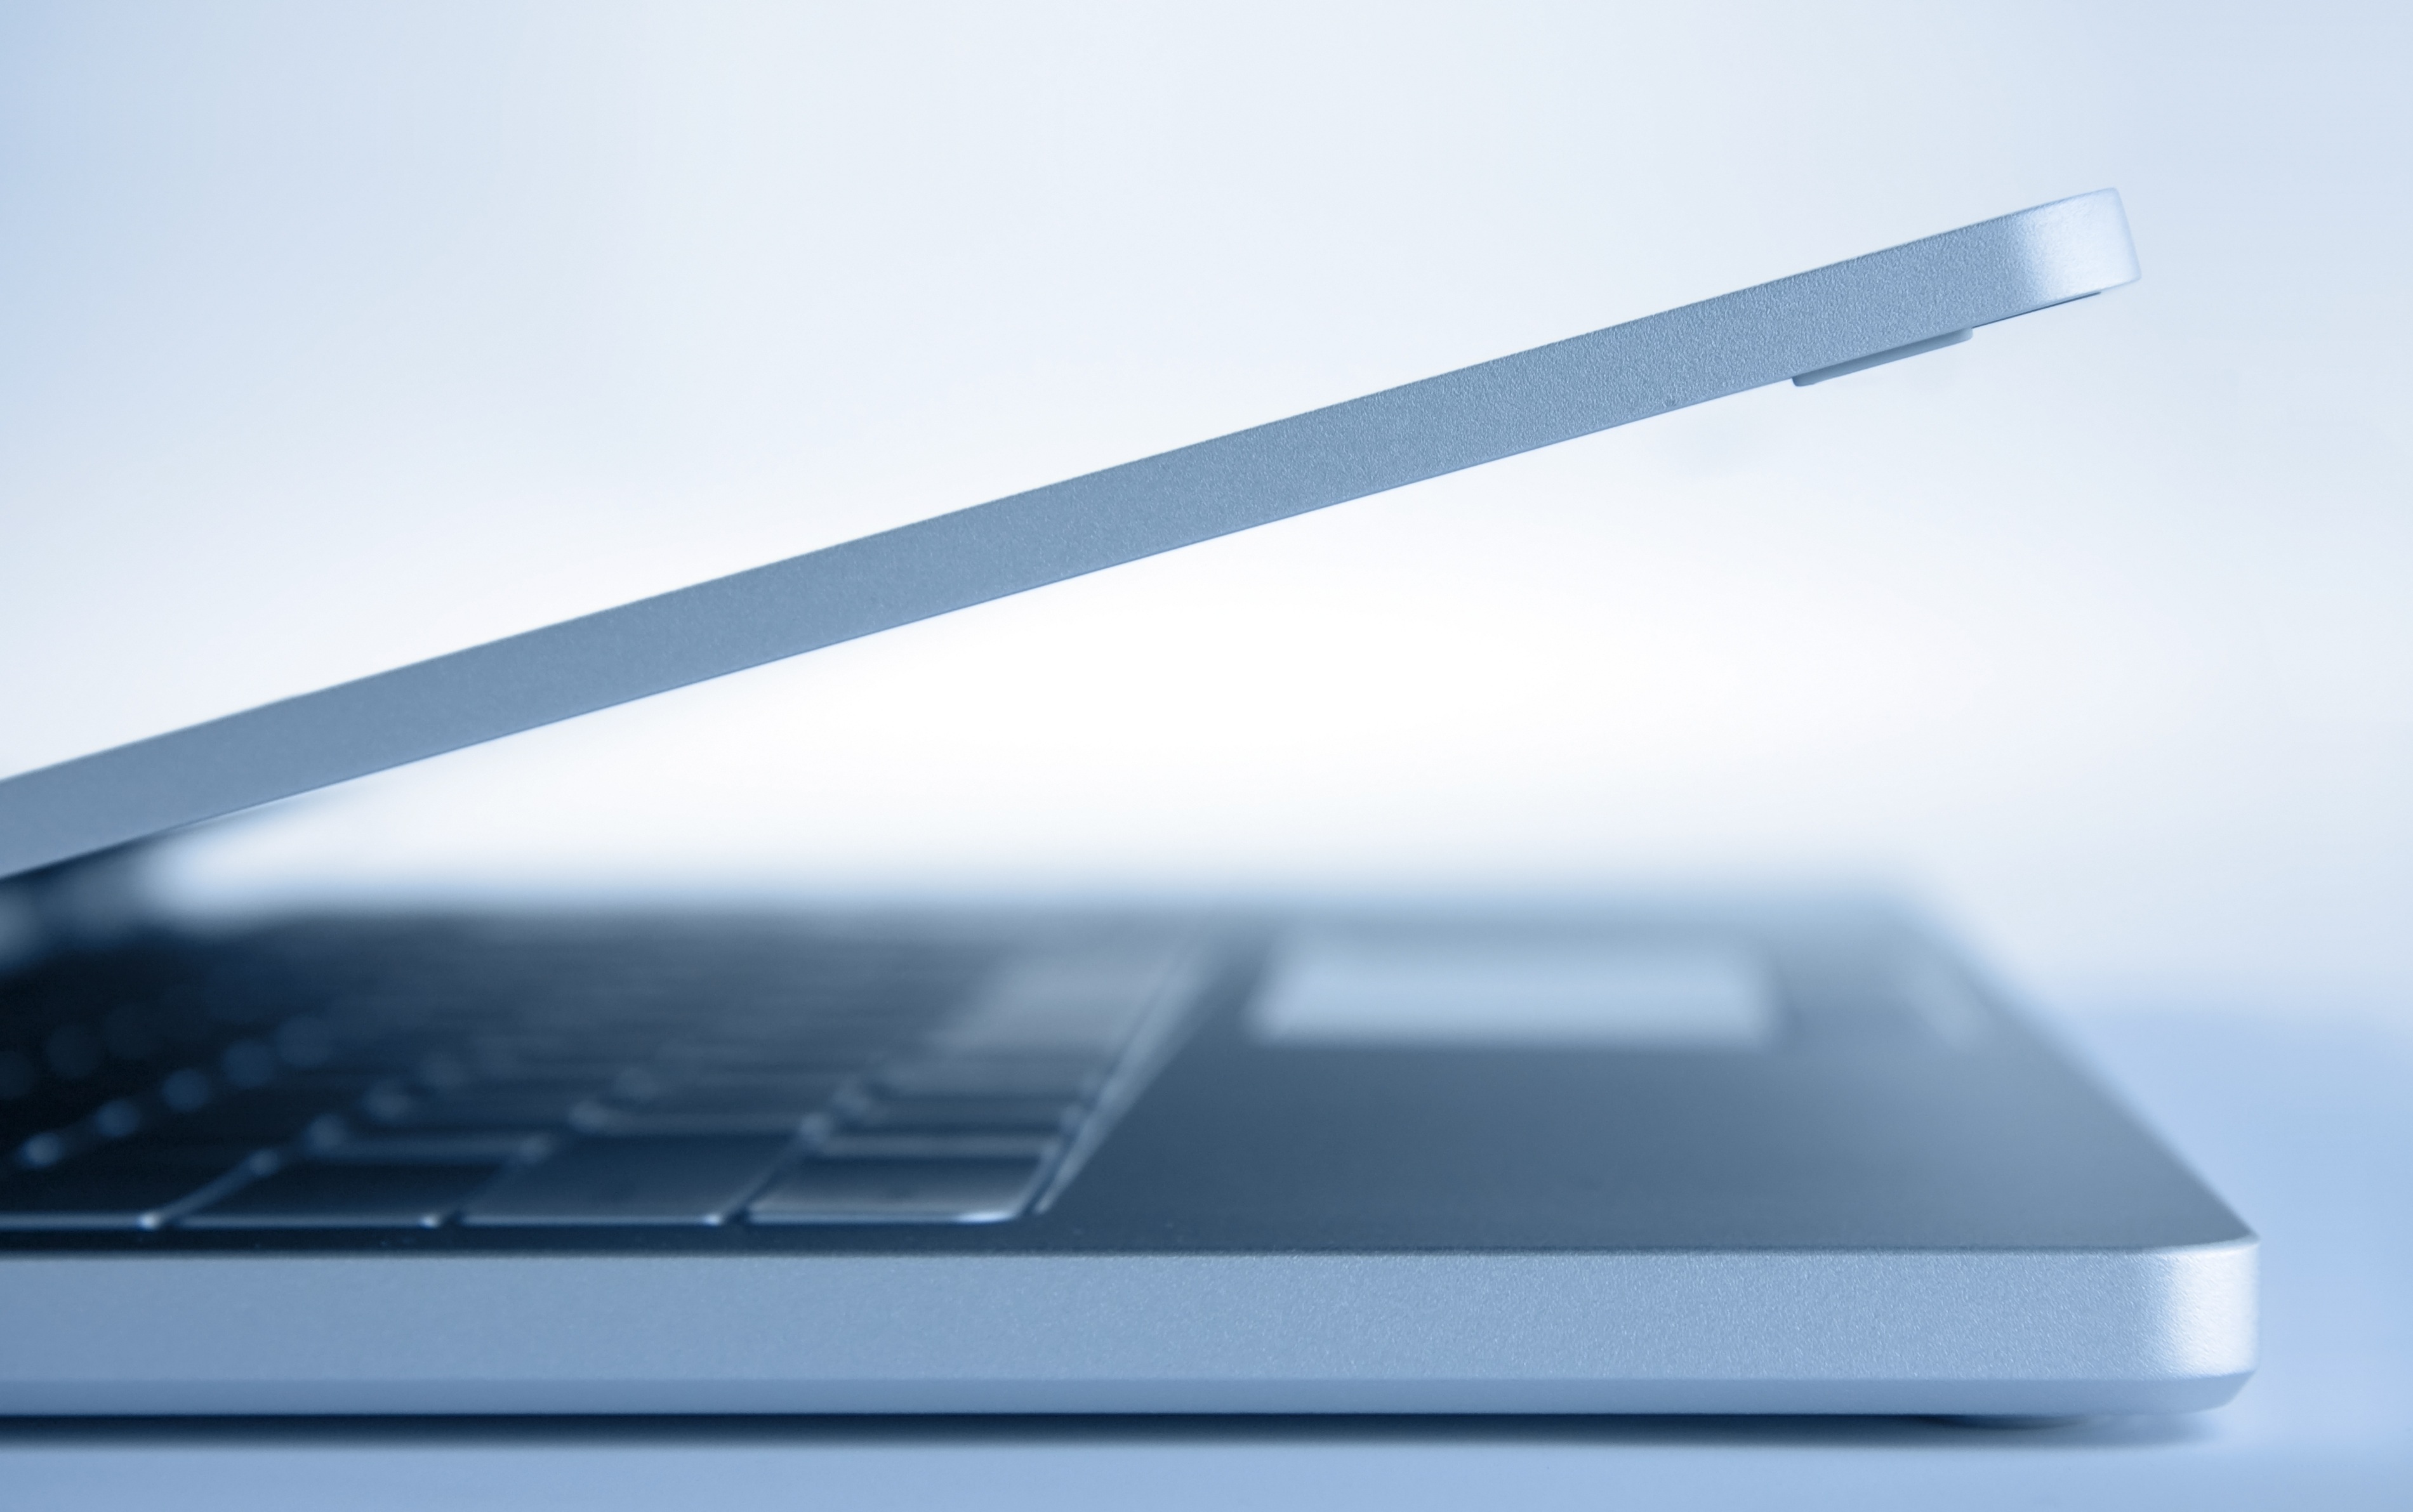
technology, electronics, gadget, electronic device, laptop, touchpad